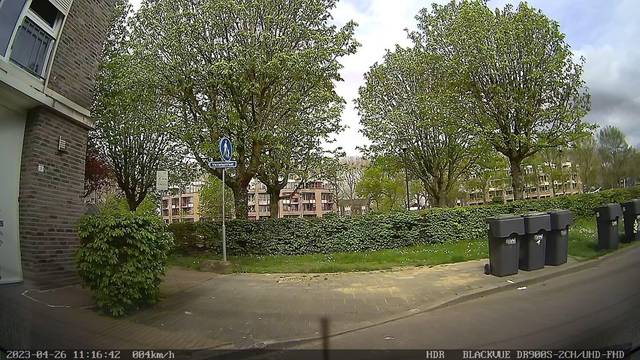
Region: Belgium
Coordinates: 50.973, 5.831